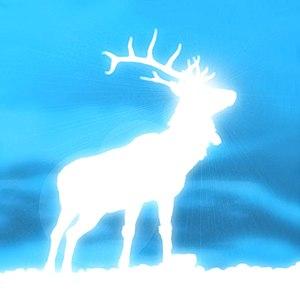
Le patronus de Harry Potter prenant le forme d'un cerf. Norsk nynorsk: Skytsverja til Harry Potter.
L'univers de Harry Potter est un sous-univers fictif du monde des sorciers créé par J. K. Rowling, dans lequel le personnage de fiction Harry Potter évolue au sein de la saga littéraire du même nom.